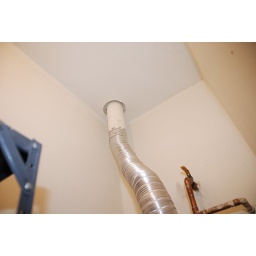
Patricia Smith's Condo - Celing appears dry, only water on floor in other photo.